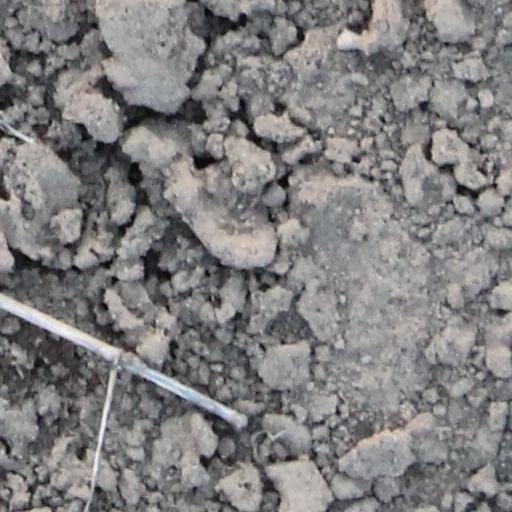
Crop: wheat